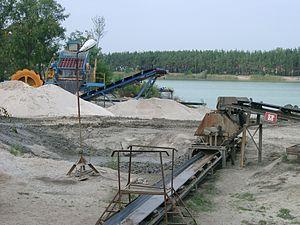
Rokitki est une localité polonaise de la gmina de Chojnów, située dans le powiat de Legnica en voïvodie de Basse-Silésie.